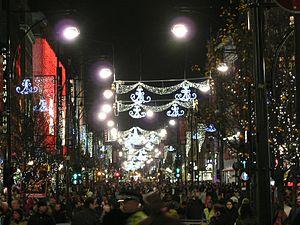
Les illuminations de Noël sont les éclairages installés en extérieur durant la période de Noël, et plus globalement pour la période des fêtes de fin d'année. Ces décorations de Noël peuvent être placées sur les bâtiments, les arbres, ou au travers des rues, principalement dans les pays de culture chrétienne et de plus en plus dans des pays qui ne le sont pas.